John H. Sengstacke

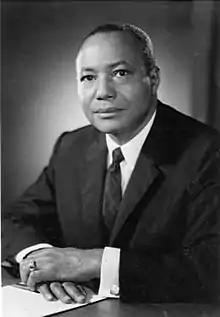
Sengstacke circa 1955

John Herman Henry Sengstacke (November 25, 1912 – May 28, 1997) was an American newspaper publisher and owner of the largest chain of African-American oriented newspapers in the United States. Sengstacke was also a civil rights activist and worked for a strong black press, founding the National Newspaper Publishers Association in 1940, to unify and strengthen African-American owned papers. Sengstacke served seven terms as president of the association, which by the early 21st century had 200 members.